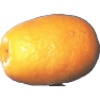
Label: kumquats